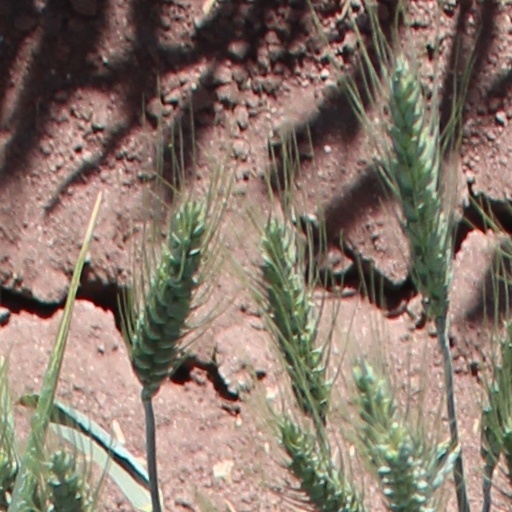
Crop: wheat